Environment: real
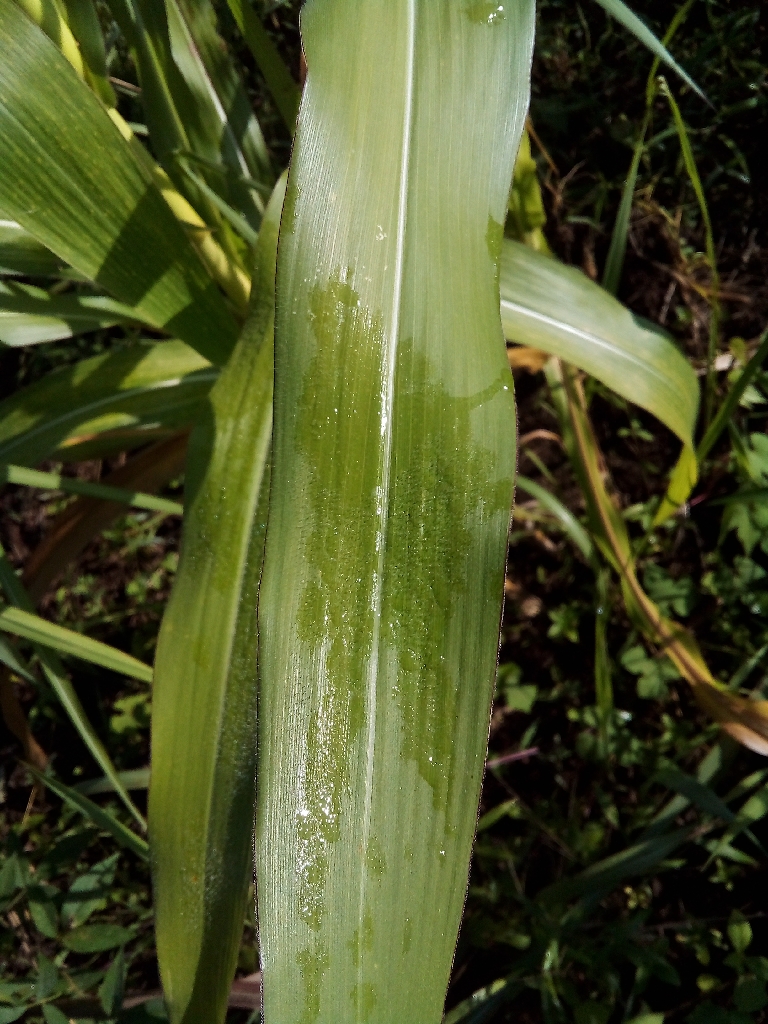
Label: healthy